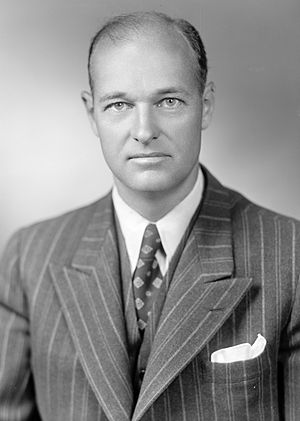
George F. Kennan
"George Frost Kennan var en politisk rådgiver, diplomat, politolog og historiker fra USA. Han kendes bedst som ""faderen til indæmningspolitikken,"" og som en nøglefigur den kolde krigs tilblivelse. Han skrev senere flere historiske værker om relationerne mellem Sovjetunionen og vesten.